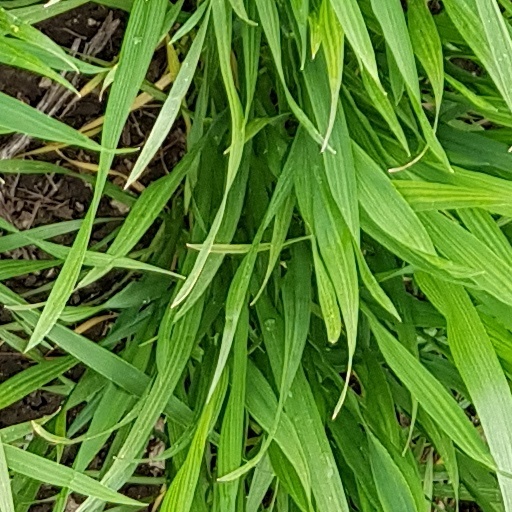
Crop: wheat